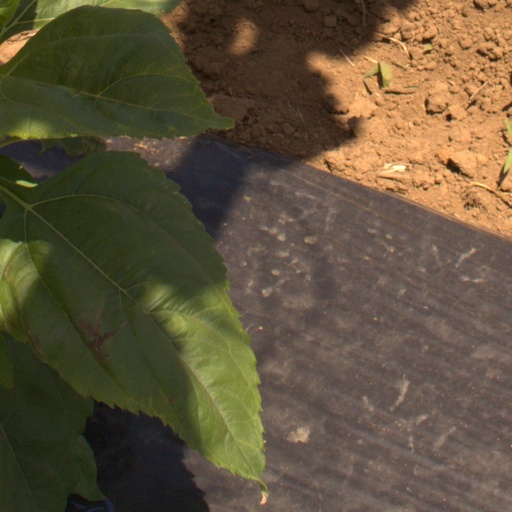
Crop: Jerusalem artichoke